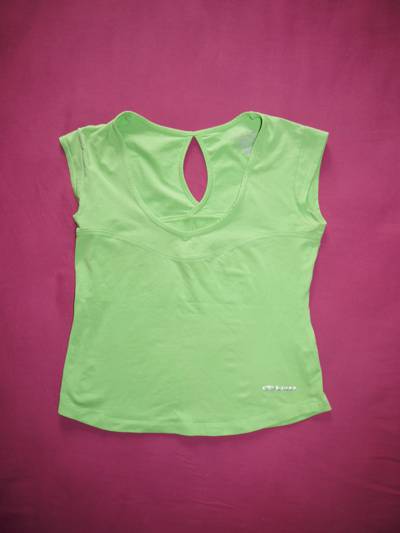
Waste category: clothes